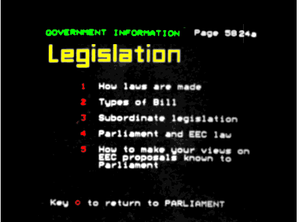
Viewdata est le nom de la technologie Vidéotex interactive développée au Royaume-Uni dans les années 1970 par la Poste britannique. Sa marque commerciale était le Prestel. De manière comparable, en France, Minitel est la marque et le nom des terminaux, et Télétel le nom du réseau.
Le Vidéotex est un service de télécommunications permettant l'envoi de pages composées de textes et de graphismes simples à un utilisateur en réponse à une requête de ce dernier. Ces pages sont destinées à être visualisées sur un écran cathodique, par exemple sur une télévision ou tout autre écran au format de la télévision. Le Minitel français est le terminal adapté à ce service. Le nom du terminal a fini par être utilisé, dans le langage courant, comme nom générique du service et est donc en français devenu synonyme de Vidéotex. Le service utilise une norme de communication basée sur une syntaxe de description des pages. Le service Télétel utilise la norme Antiope